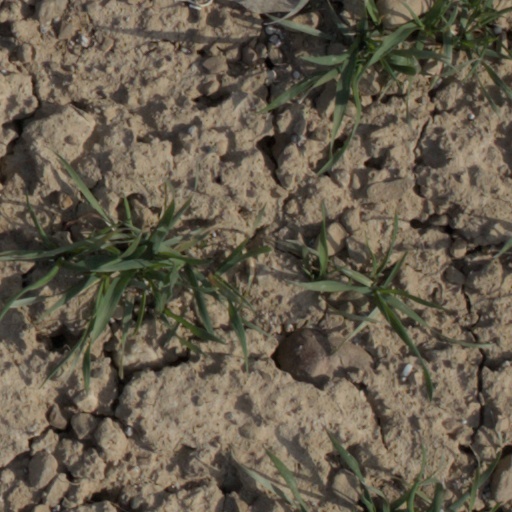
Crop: wheat